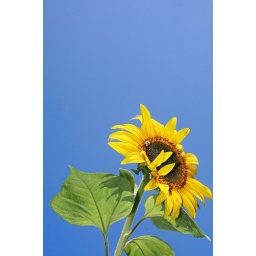
One of the sunflowers in our garden, with a Bee on it against a blue sky